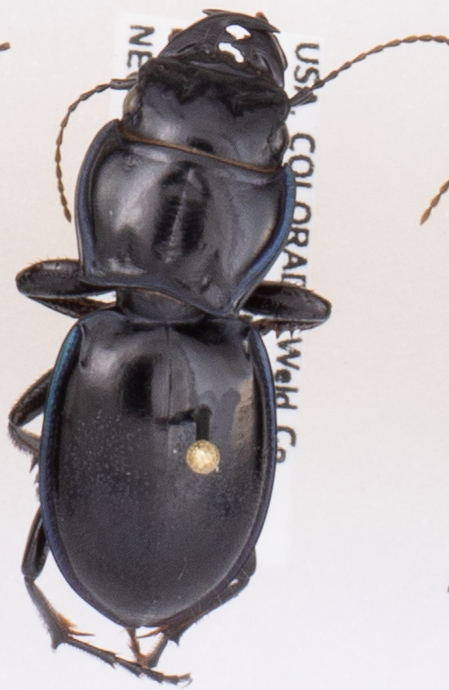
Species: Pasimachus elongatus
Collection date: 2019-08-28
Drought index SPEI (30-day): -1.69
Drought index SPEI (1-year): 0.39
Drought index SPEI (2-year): -0.24